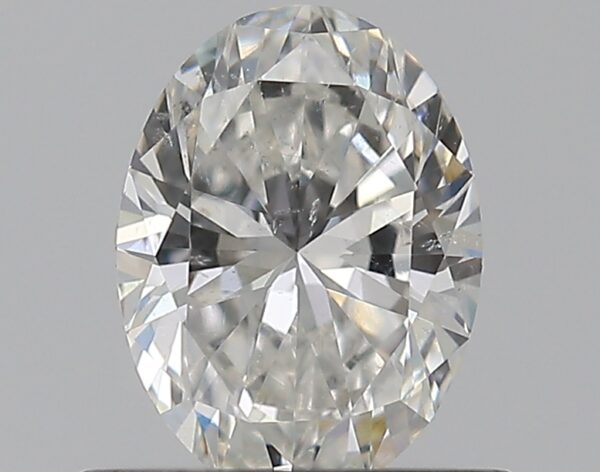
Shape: oval
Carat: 0.51
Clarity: SI1
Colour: F
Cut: EX
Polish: EX
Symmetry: VG
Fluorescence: N
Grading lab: GIA
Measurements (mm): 6.17 x 4.58 x 2.83